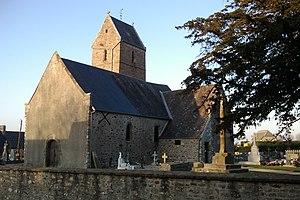
Église Notre-Dame de fr:La Bloutière
La Bloutière est une commune française, située dans le département de la Manche en région Normandie, peuplée de 428 habitants.